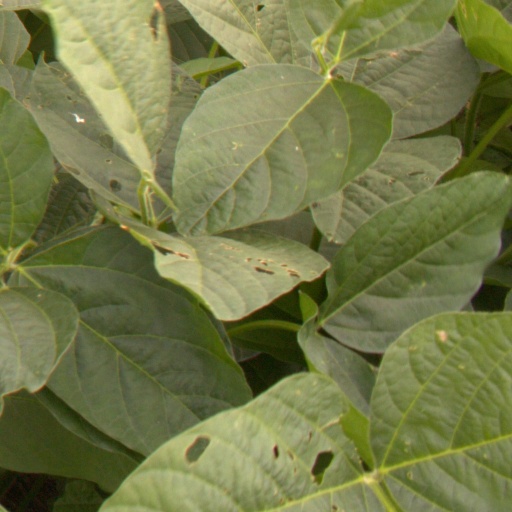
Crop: soybean